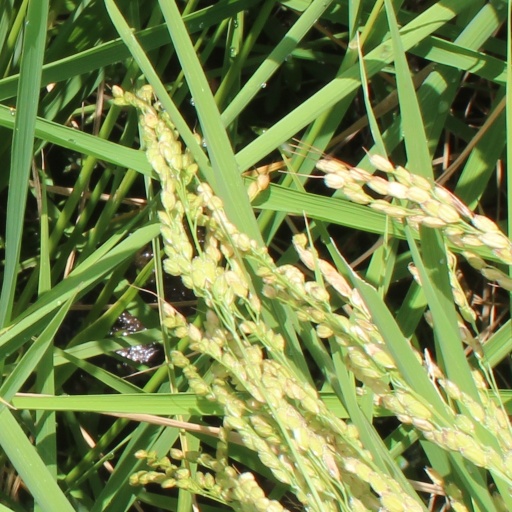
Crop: rice